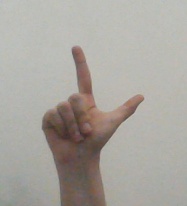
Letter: laam